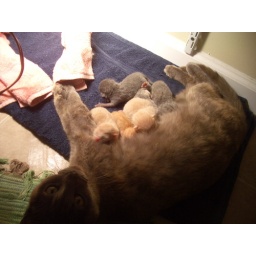
eli's cat birthed 6 kittens in my closet. three orange three gray, none of whom have opened their eyes yet